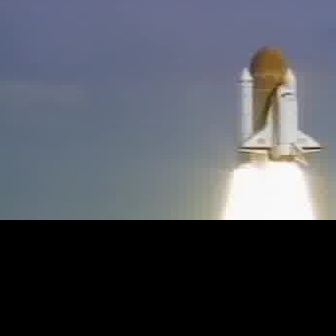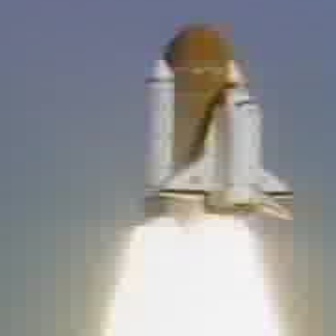
  Please identify the target specified by the bounding box [236,82,320,166] in the first image and locate it in the second image. Return the coordinates in [x_min,y_min,x_max,y_max] format.
Answer: [155,83,293,220]